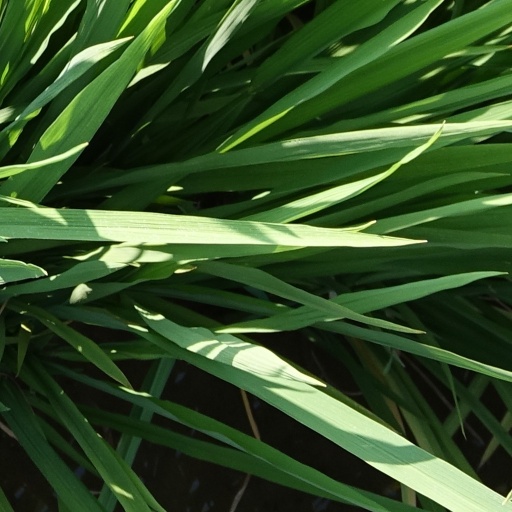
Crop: rice